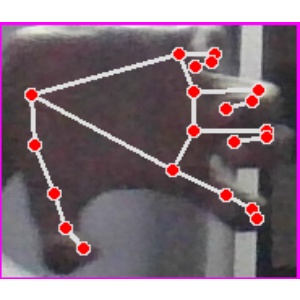
अक्षर: त